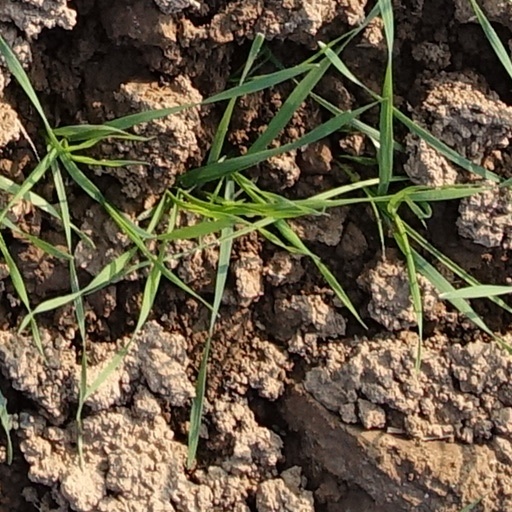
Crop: wheat